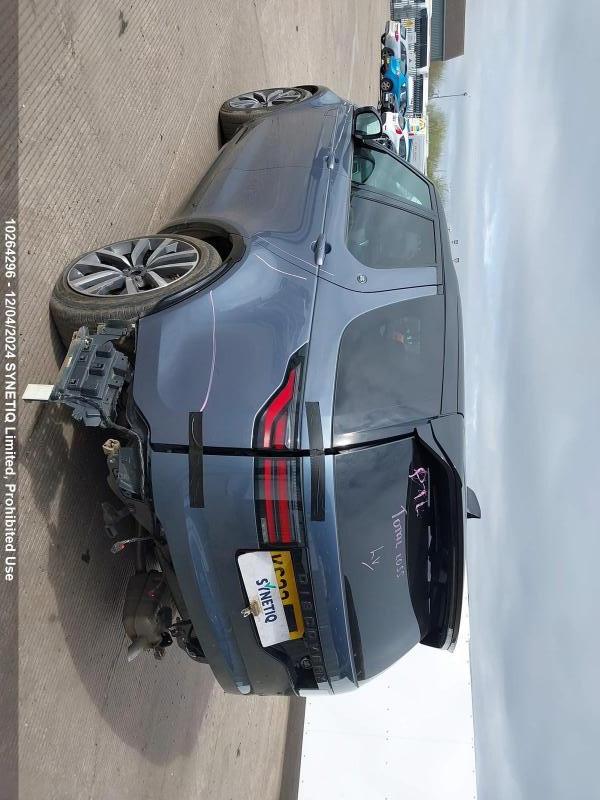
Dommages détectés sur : malle, feu arrière droit, feu arrière gauche, pare-choc arrière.
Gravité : majeur